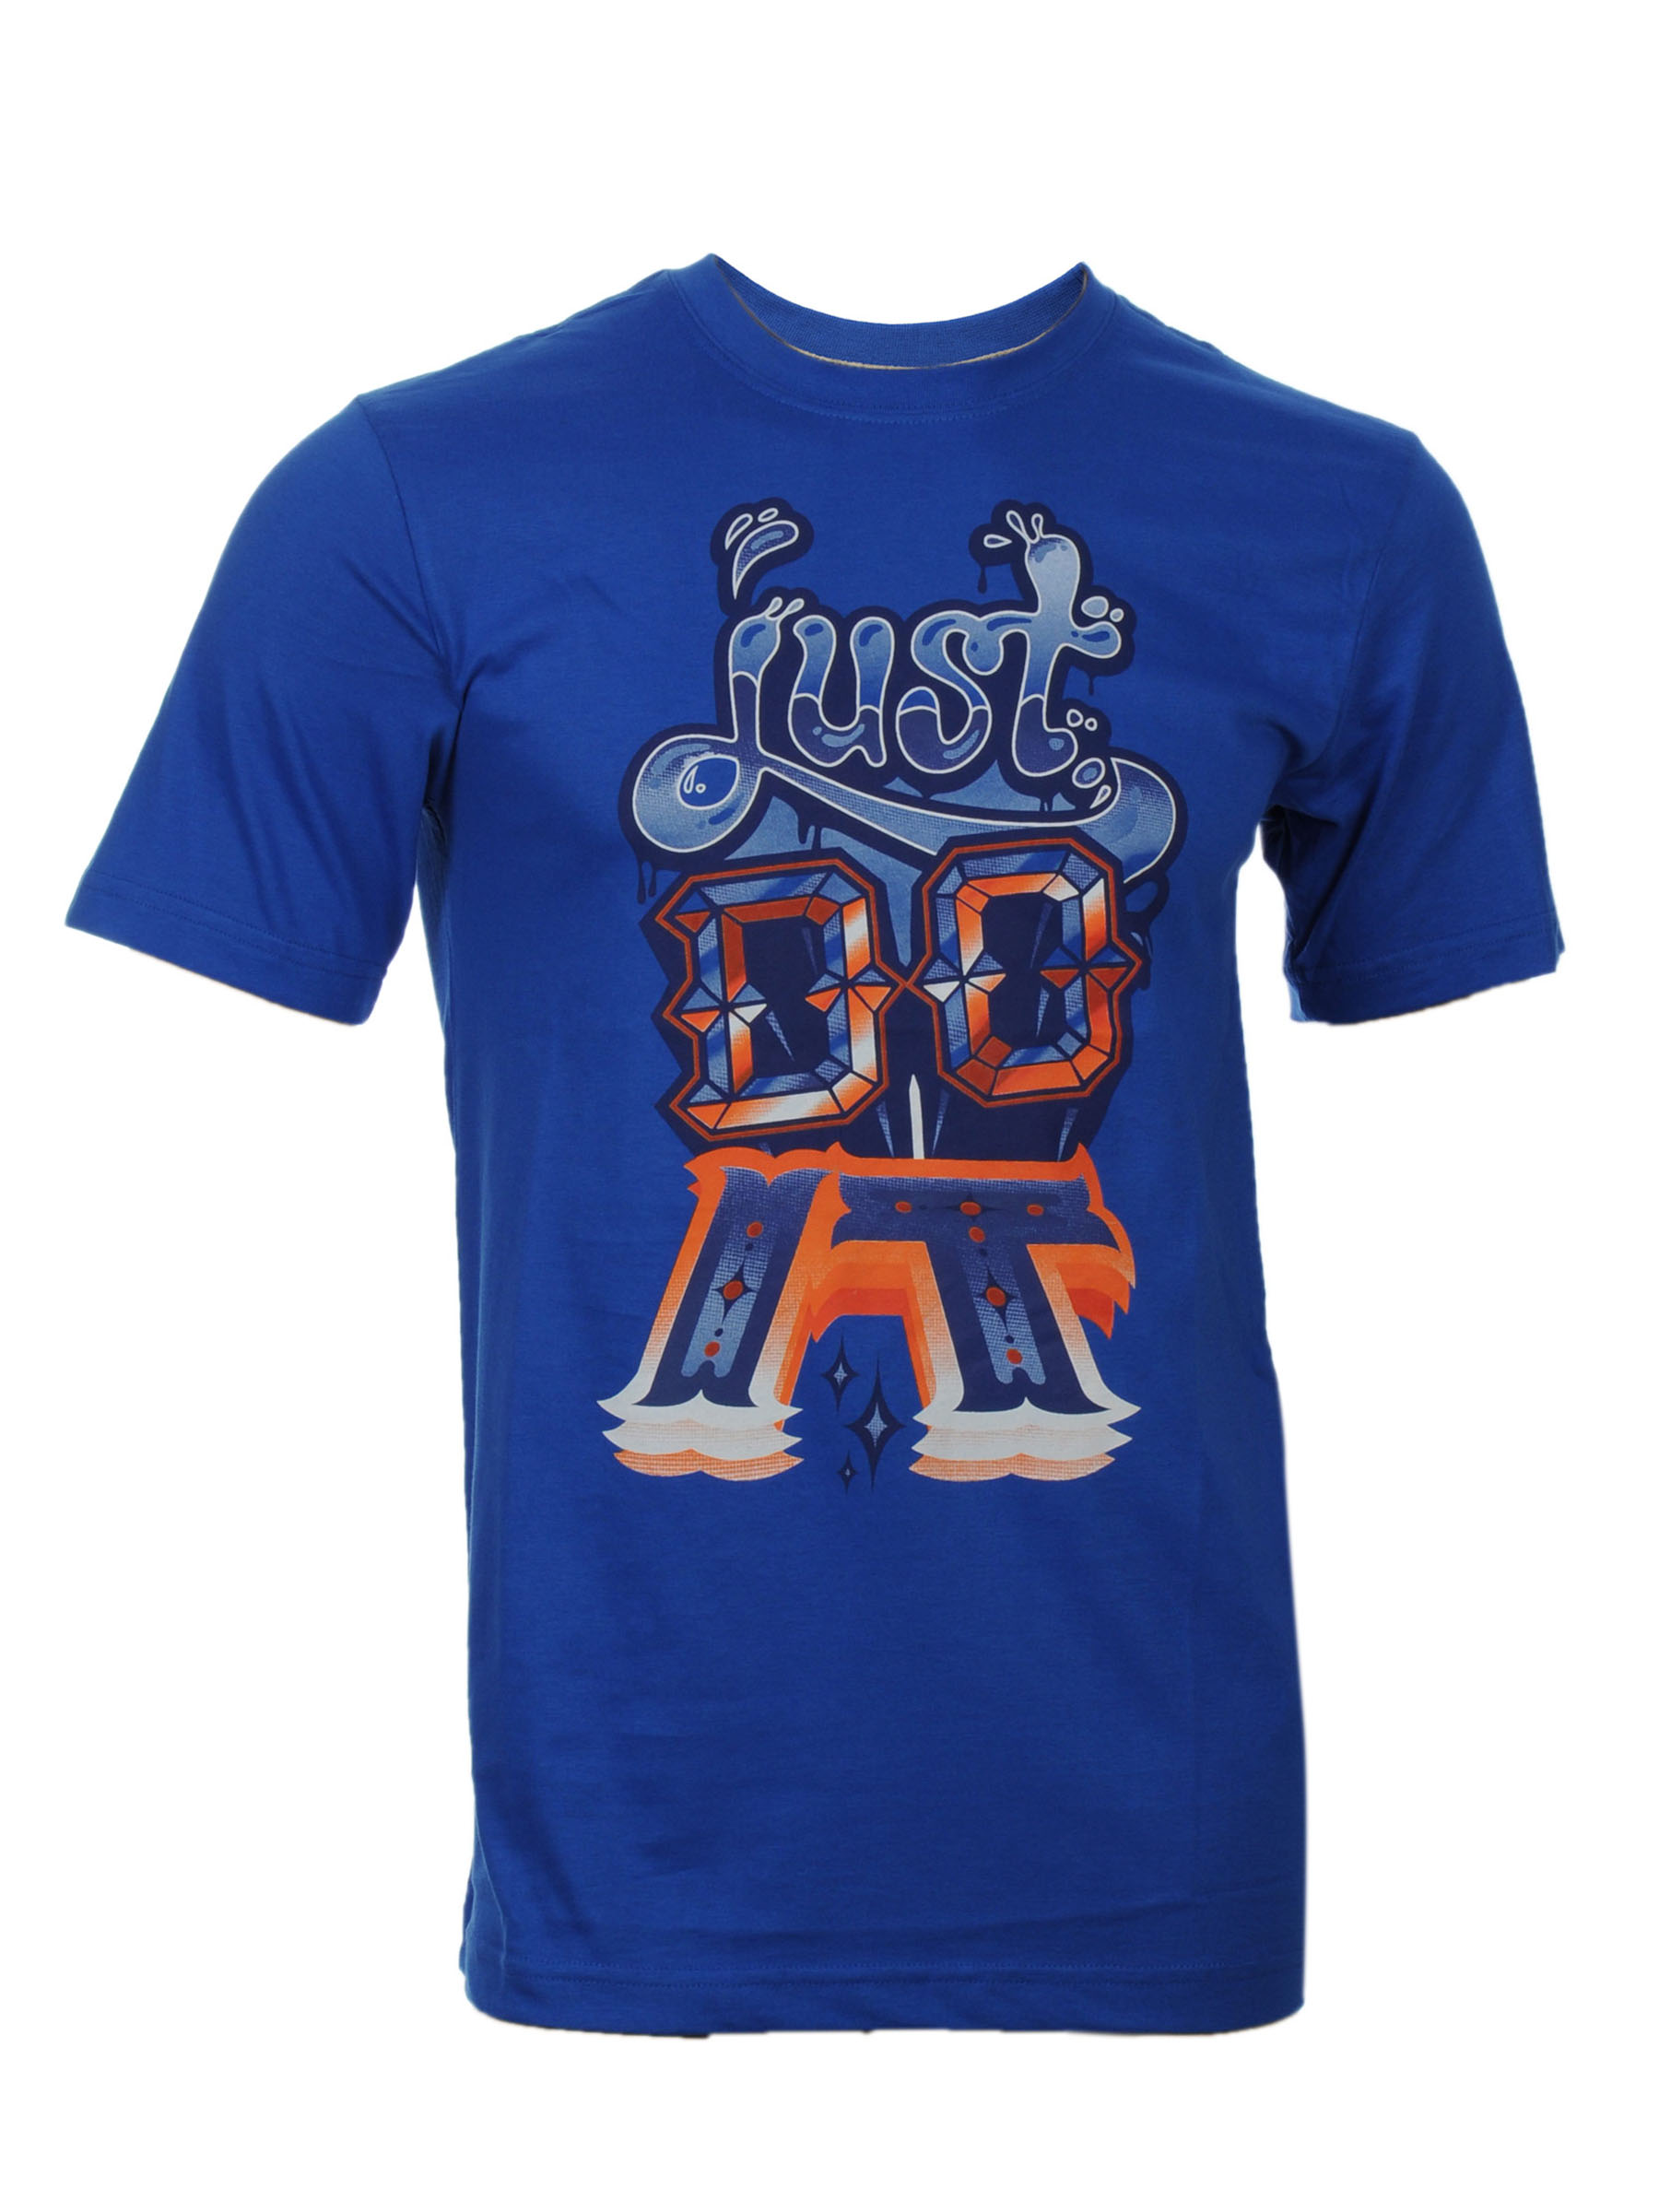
Nike Men Remix Crew Blue Tshirts
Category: Apparel / Topwear / Tshirts
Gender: Men
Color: Blue
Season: Fall 2011
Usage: Sports